Artigueloutan

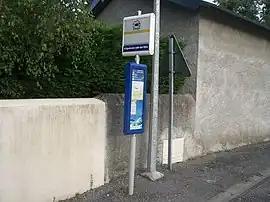
Terminus of Buis route 12 at the Community Hall

Artigueloutan is a commune in the Pyrénées-Atlantiques department in the Nouvelle-Aquitaine region of south-western France. It is part of the urban area ("aire d'attraction des villes") of Pau.